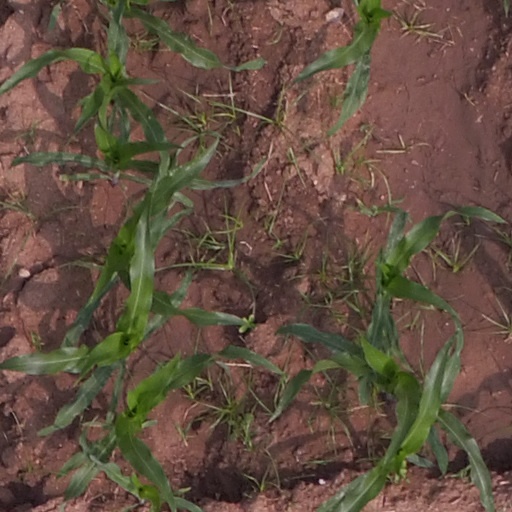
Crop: maize; corn